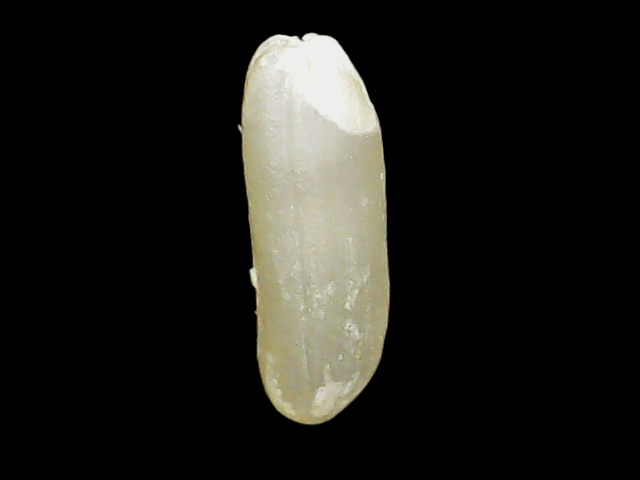
Rice variety: Binadhan19